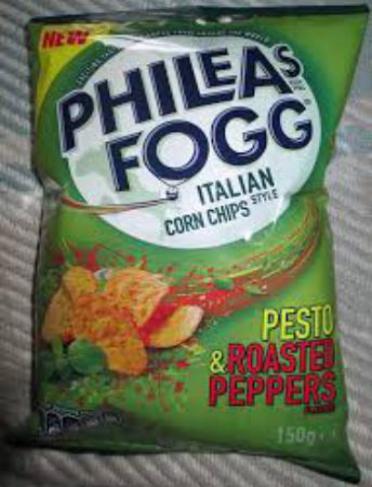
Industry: Food